Multiple sclerosis

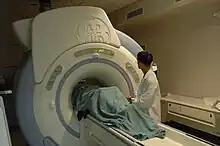
MRI machine used as a tool for MS diagnosis

To be specific, MS involves the loss of oligodendrocytes, the cells responsible for creating and maintaining a fatty layer—known as the myelin sheath—which helps the neurons carry electrical signals (action potentials). This results in a thinning or complete loss of myelin, and as the disease advances, the breakdown of the axons of neurons. When the myelin is lost, a neuron can no longer effectively conduct electrical signals. A repair process, called remyelination, takes place in the early phases of the disease, but the oligodendrocytes are unable to completely rebuild the cell's myelin sheath. Repeated attacks lead to successively less effective remyelinations, until a scar-like plaque is built up around the damaged axons. These scars are the origin of the symptoms and during an attack magnetic resonance imaging (MRI) often shows more than 10 new plaques. This could indicate that some number of lesions exist, below which the brain is capable of repairing itself without producing noticeable consequences. Another process involved in the creation of lesions is an abnormal increase in the number of astrocytes due to the destruction of nearby neurons. A number of lesion patterns have been described.